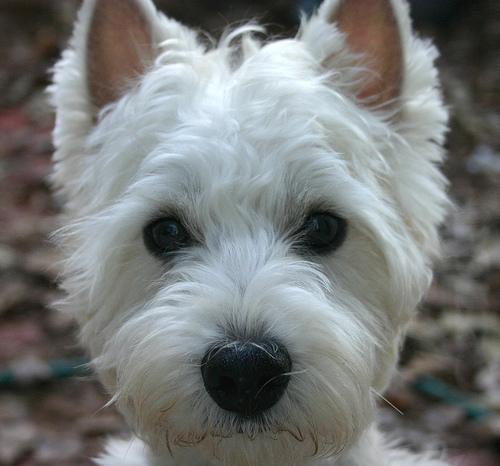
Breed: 209-n000040-West_Highland_white_terrier